Joseph Franque

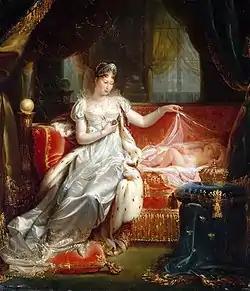
"Empress Marie-Louise Watching Over the Sleep of the King of Rome" (Napoleon II)

Joseph-Boniface Francou, known as Joseph Franque (11 August 1774, Buis-les-Baronnies - 14 November 1833, Naples) was a French portrait painter who worked in Italy.